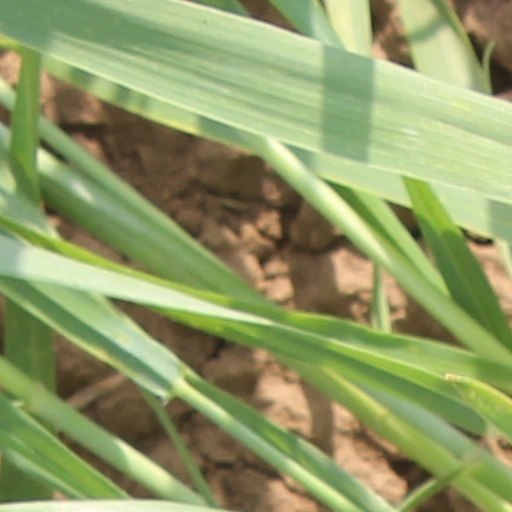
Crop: wheat